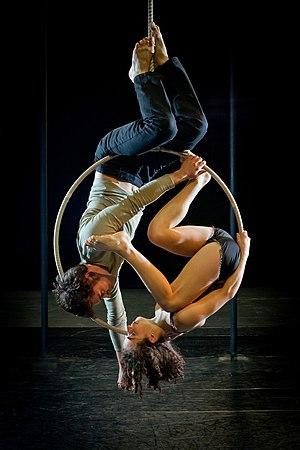
Sequence8 7ddlm PhotoAffiche
Les 7 Doigts de la main est un collectif de créateurs basé à Montréal, au Québec, aussi connu en anglais sous le nom de The 7 Fingers, ou sous le diminutif Les 7 Doigts.